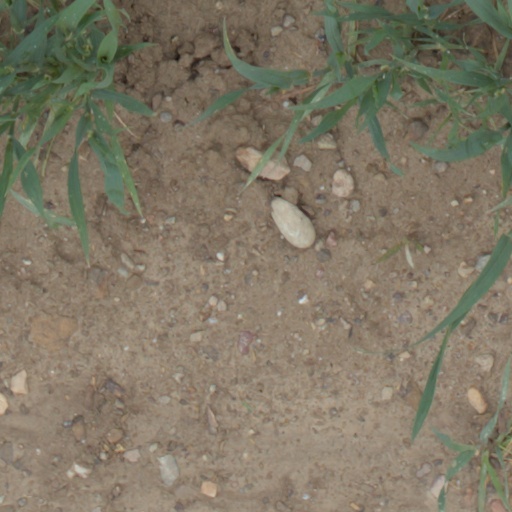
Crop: wheat